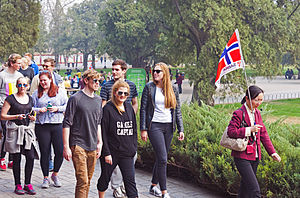
Guide
En kinesisk guide med et norsk flag leder en guider en gruppe norske turister ind i Himlens Tempel.
En guide er en informationskilde. Det kan, f.eks. være en person der leder andre folk til rette sted.